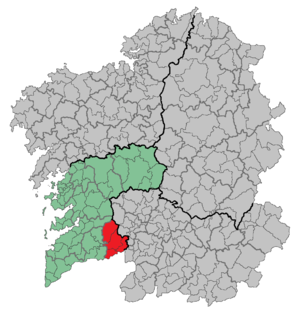
Paradanta est une comarque de la province de Pontevedra en Galice.